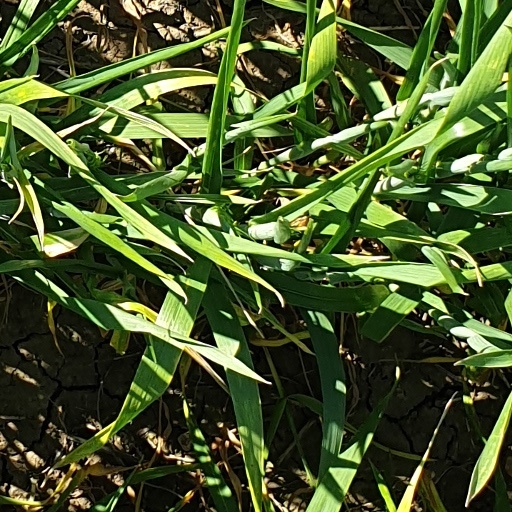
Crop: wheat